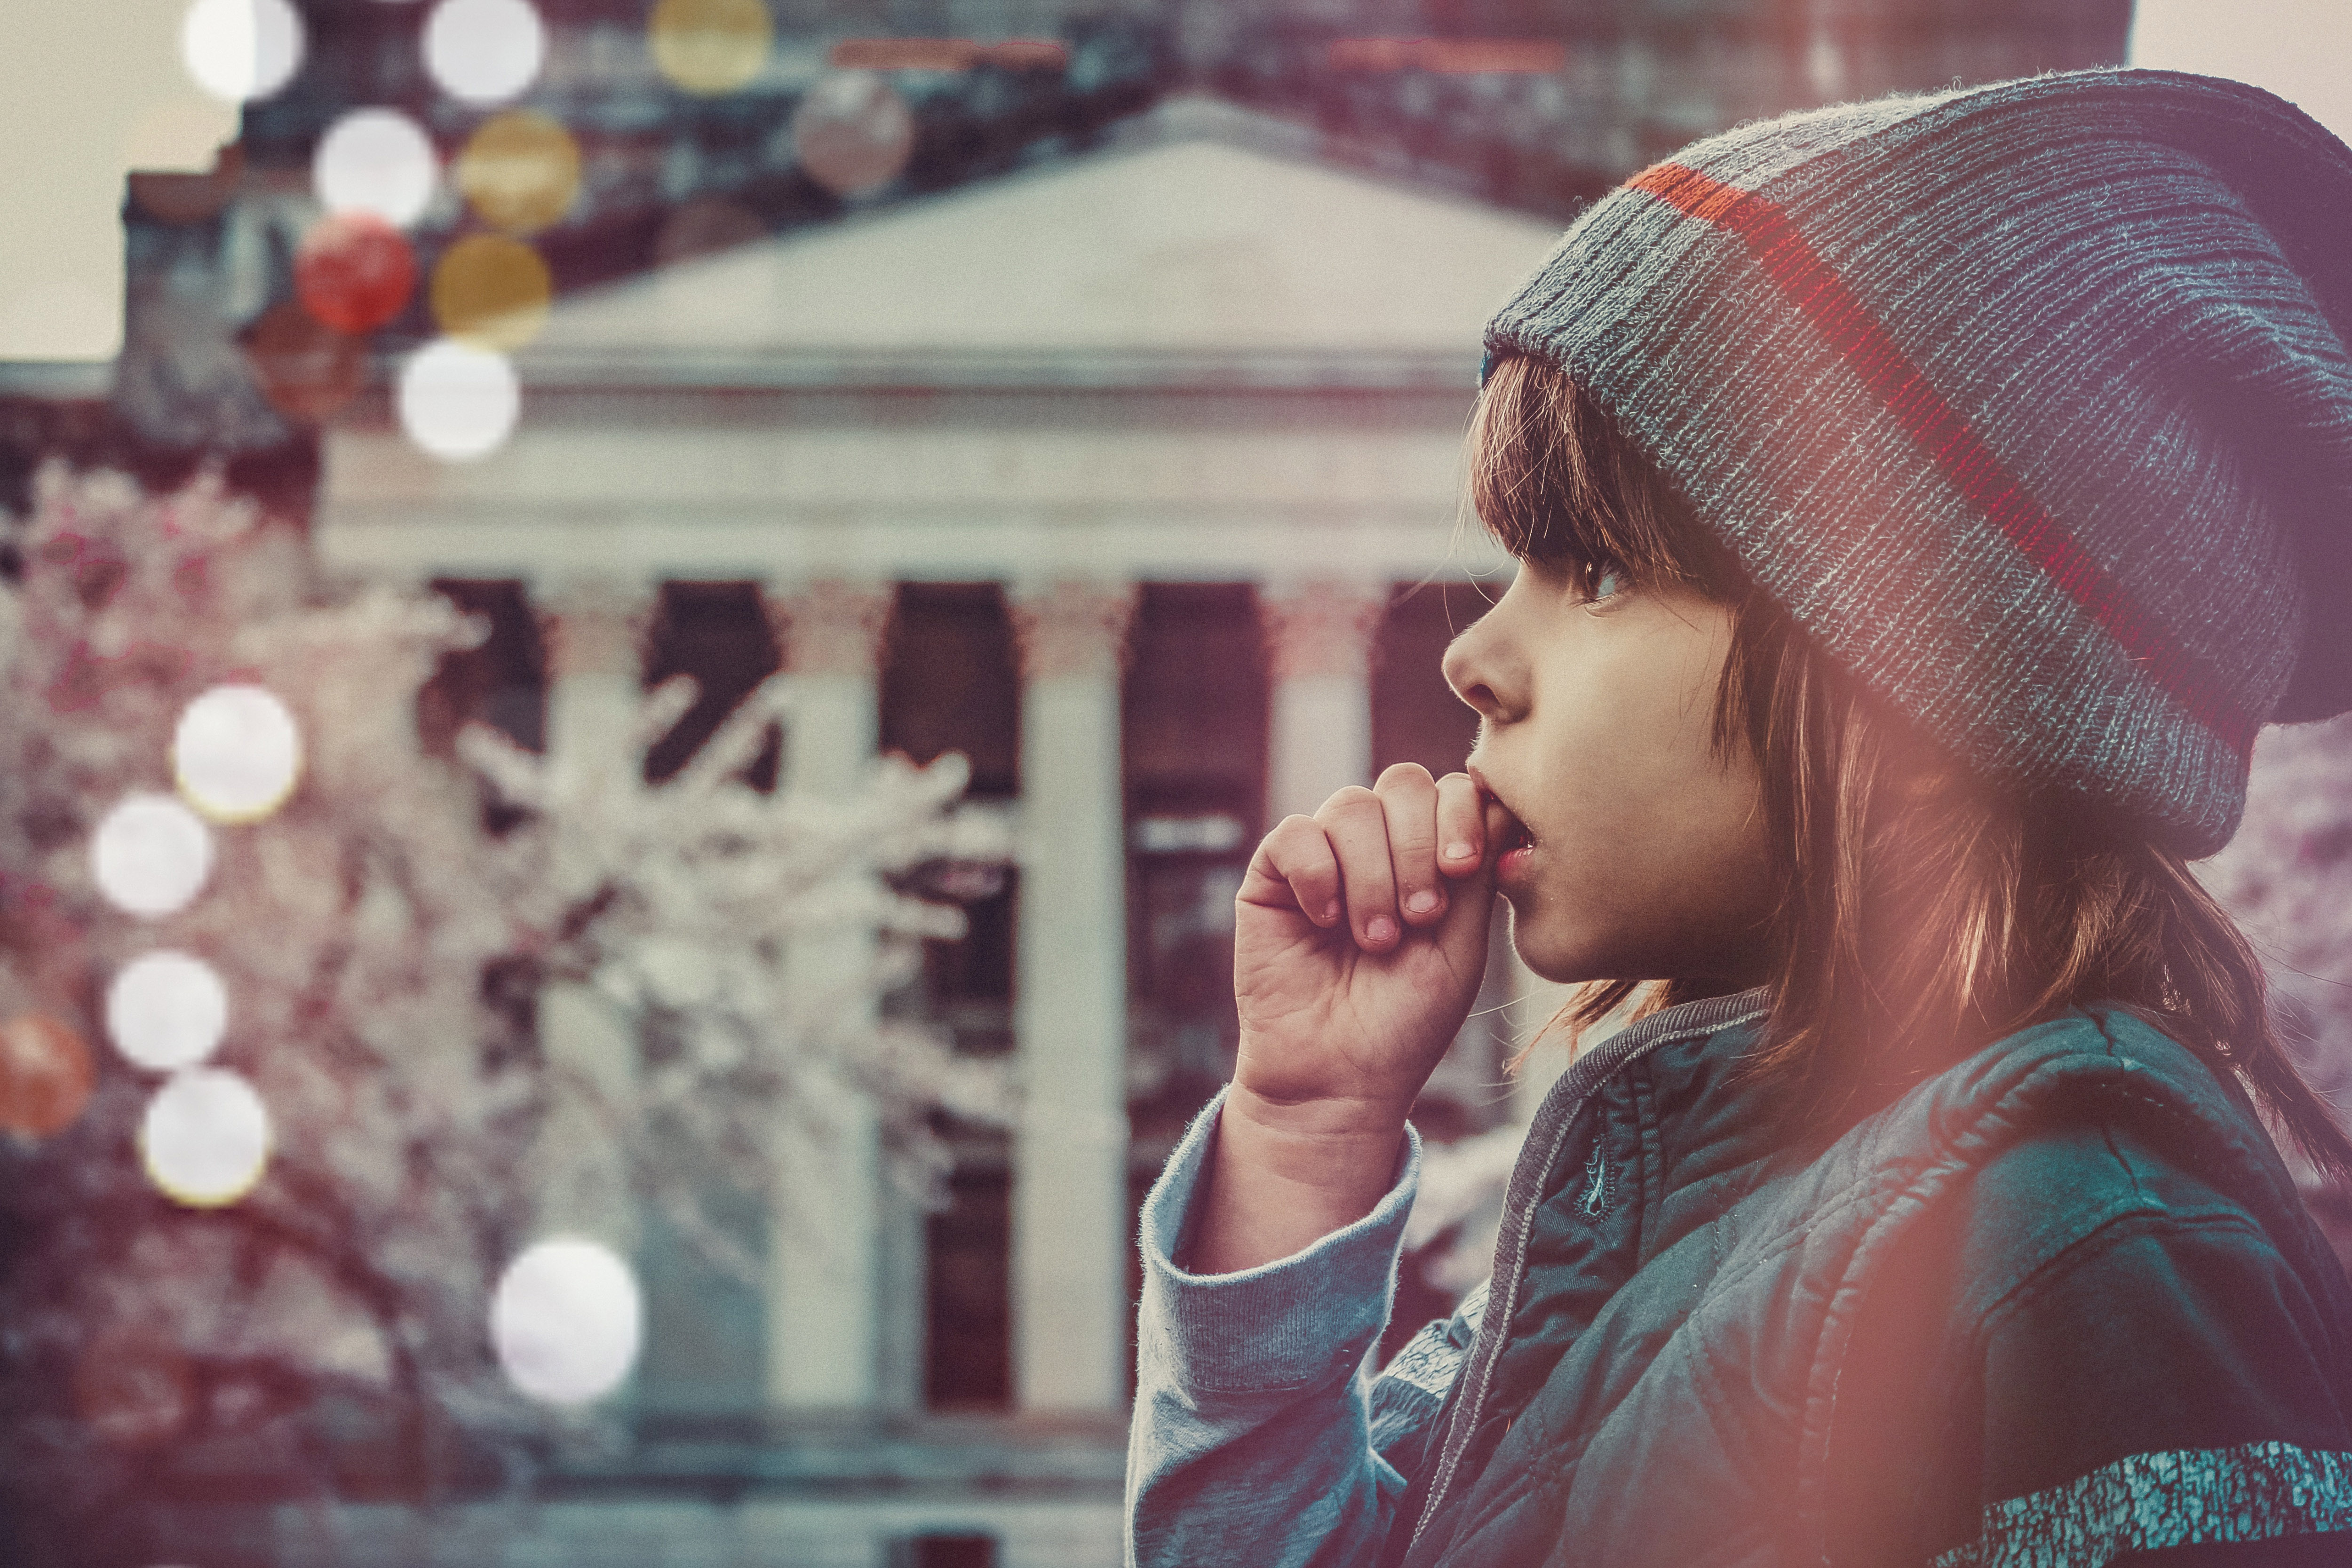
pink, beauty, head, lip, nose, eye, child, cool, photography, headgear, sunlight, reflection, window, magenta, fashion accessory, toddler, smoke, flower, winter, portrait photography